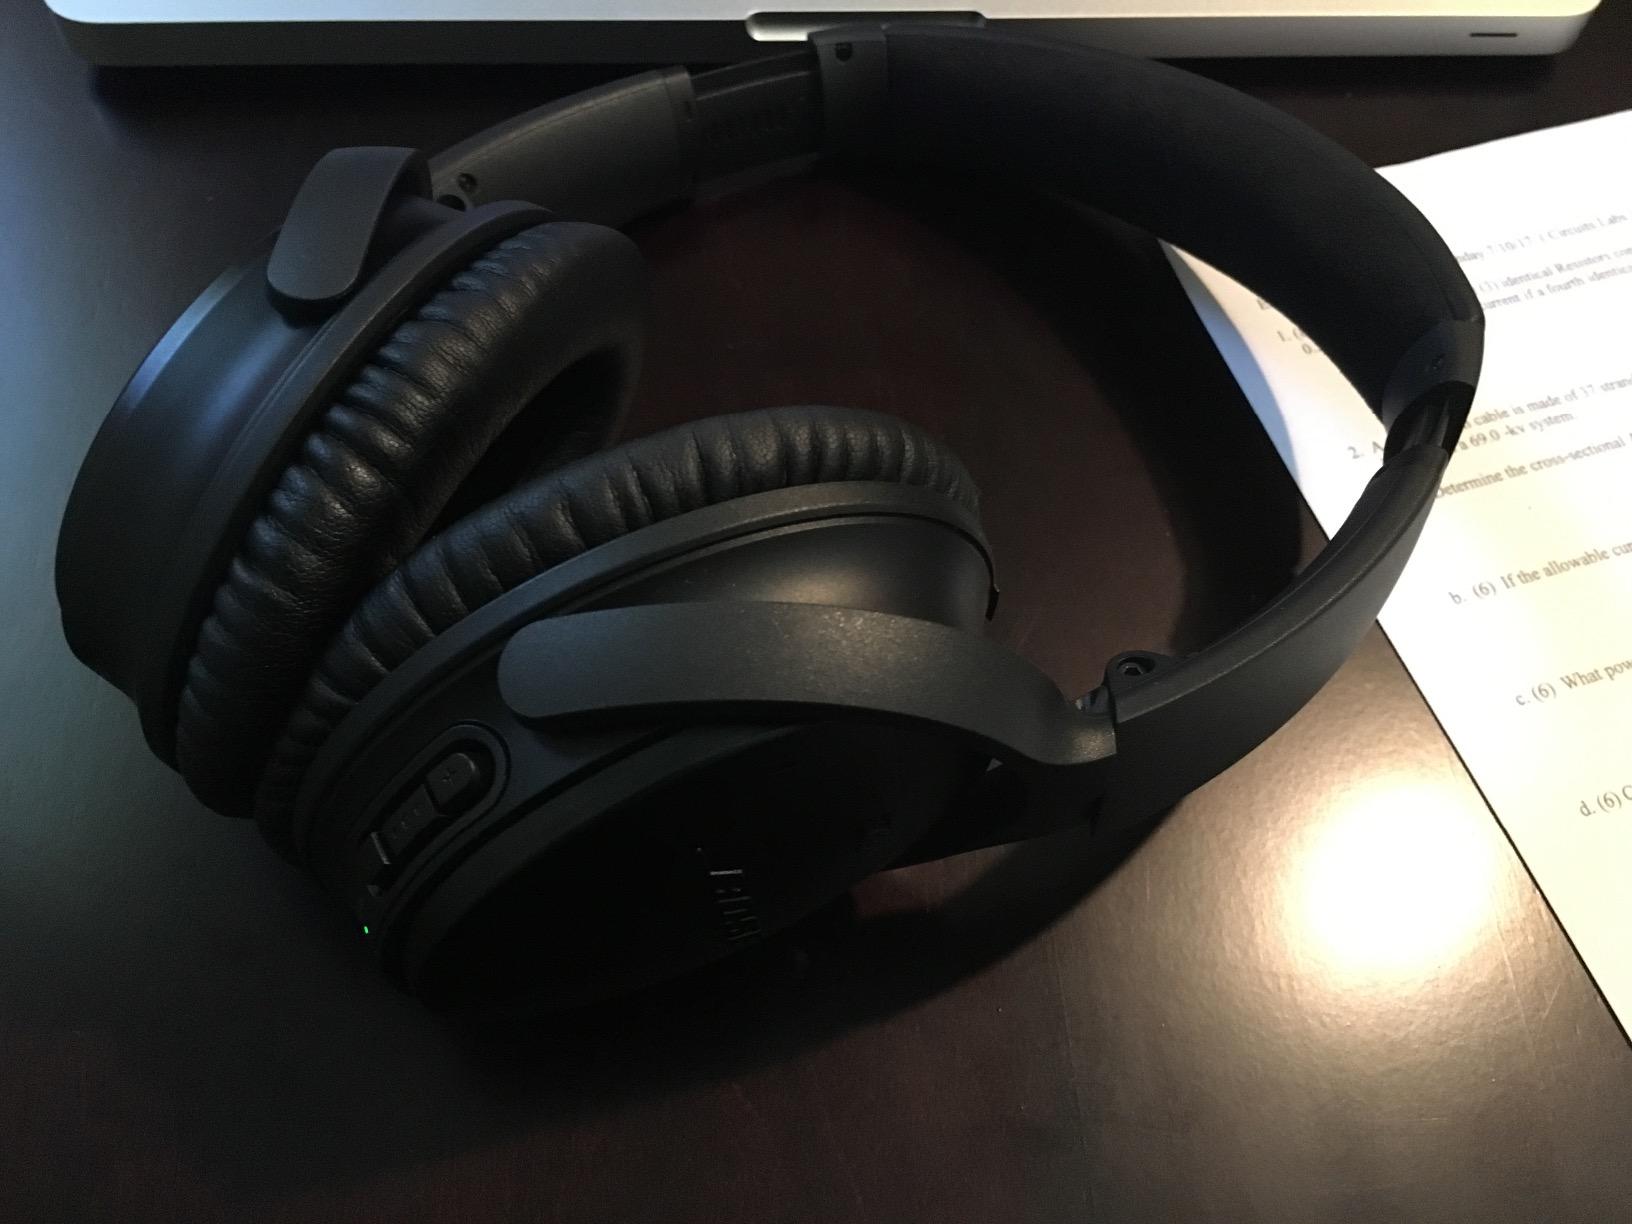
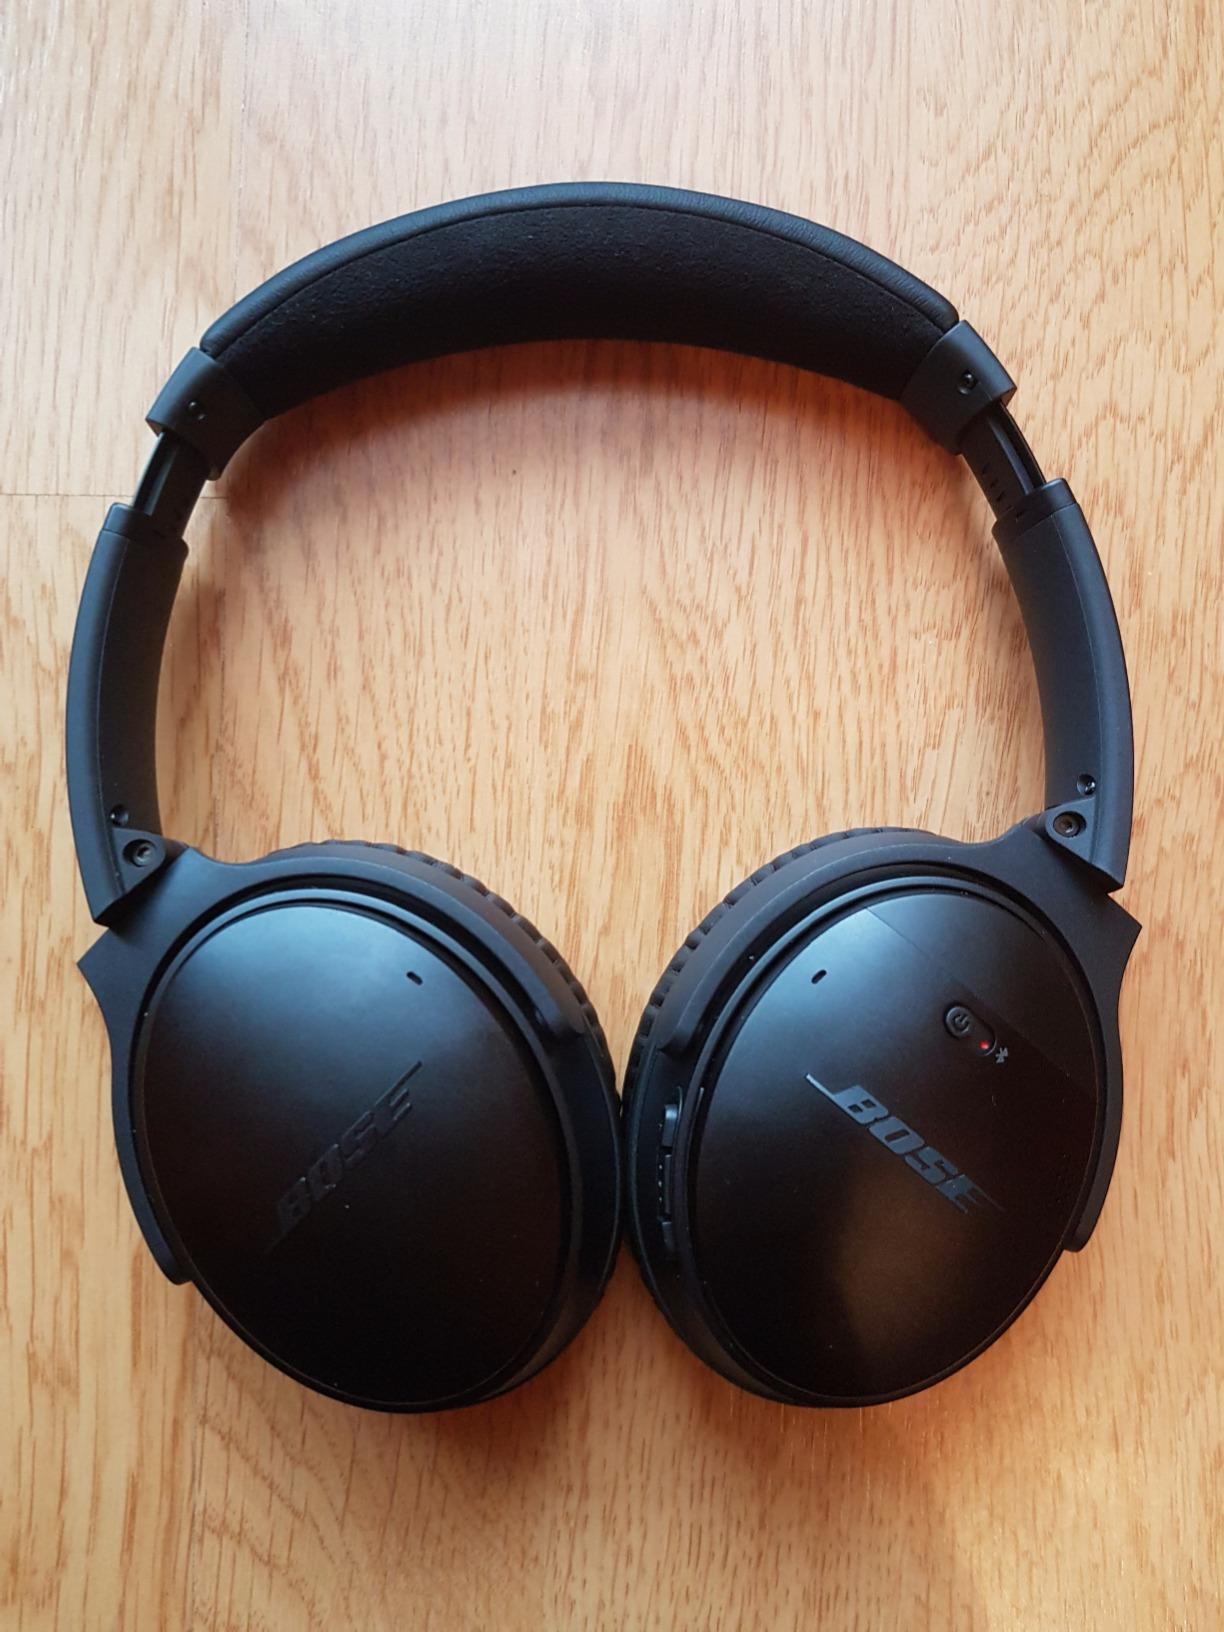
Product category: headphones
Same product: yes